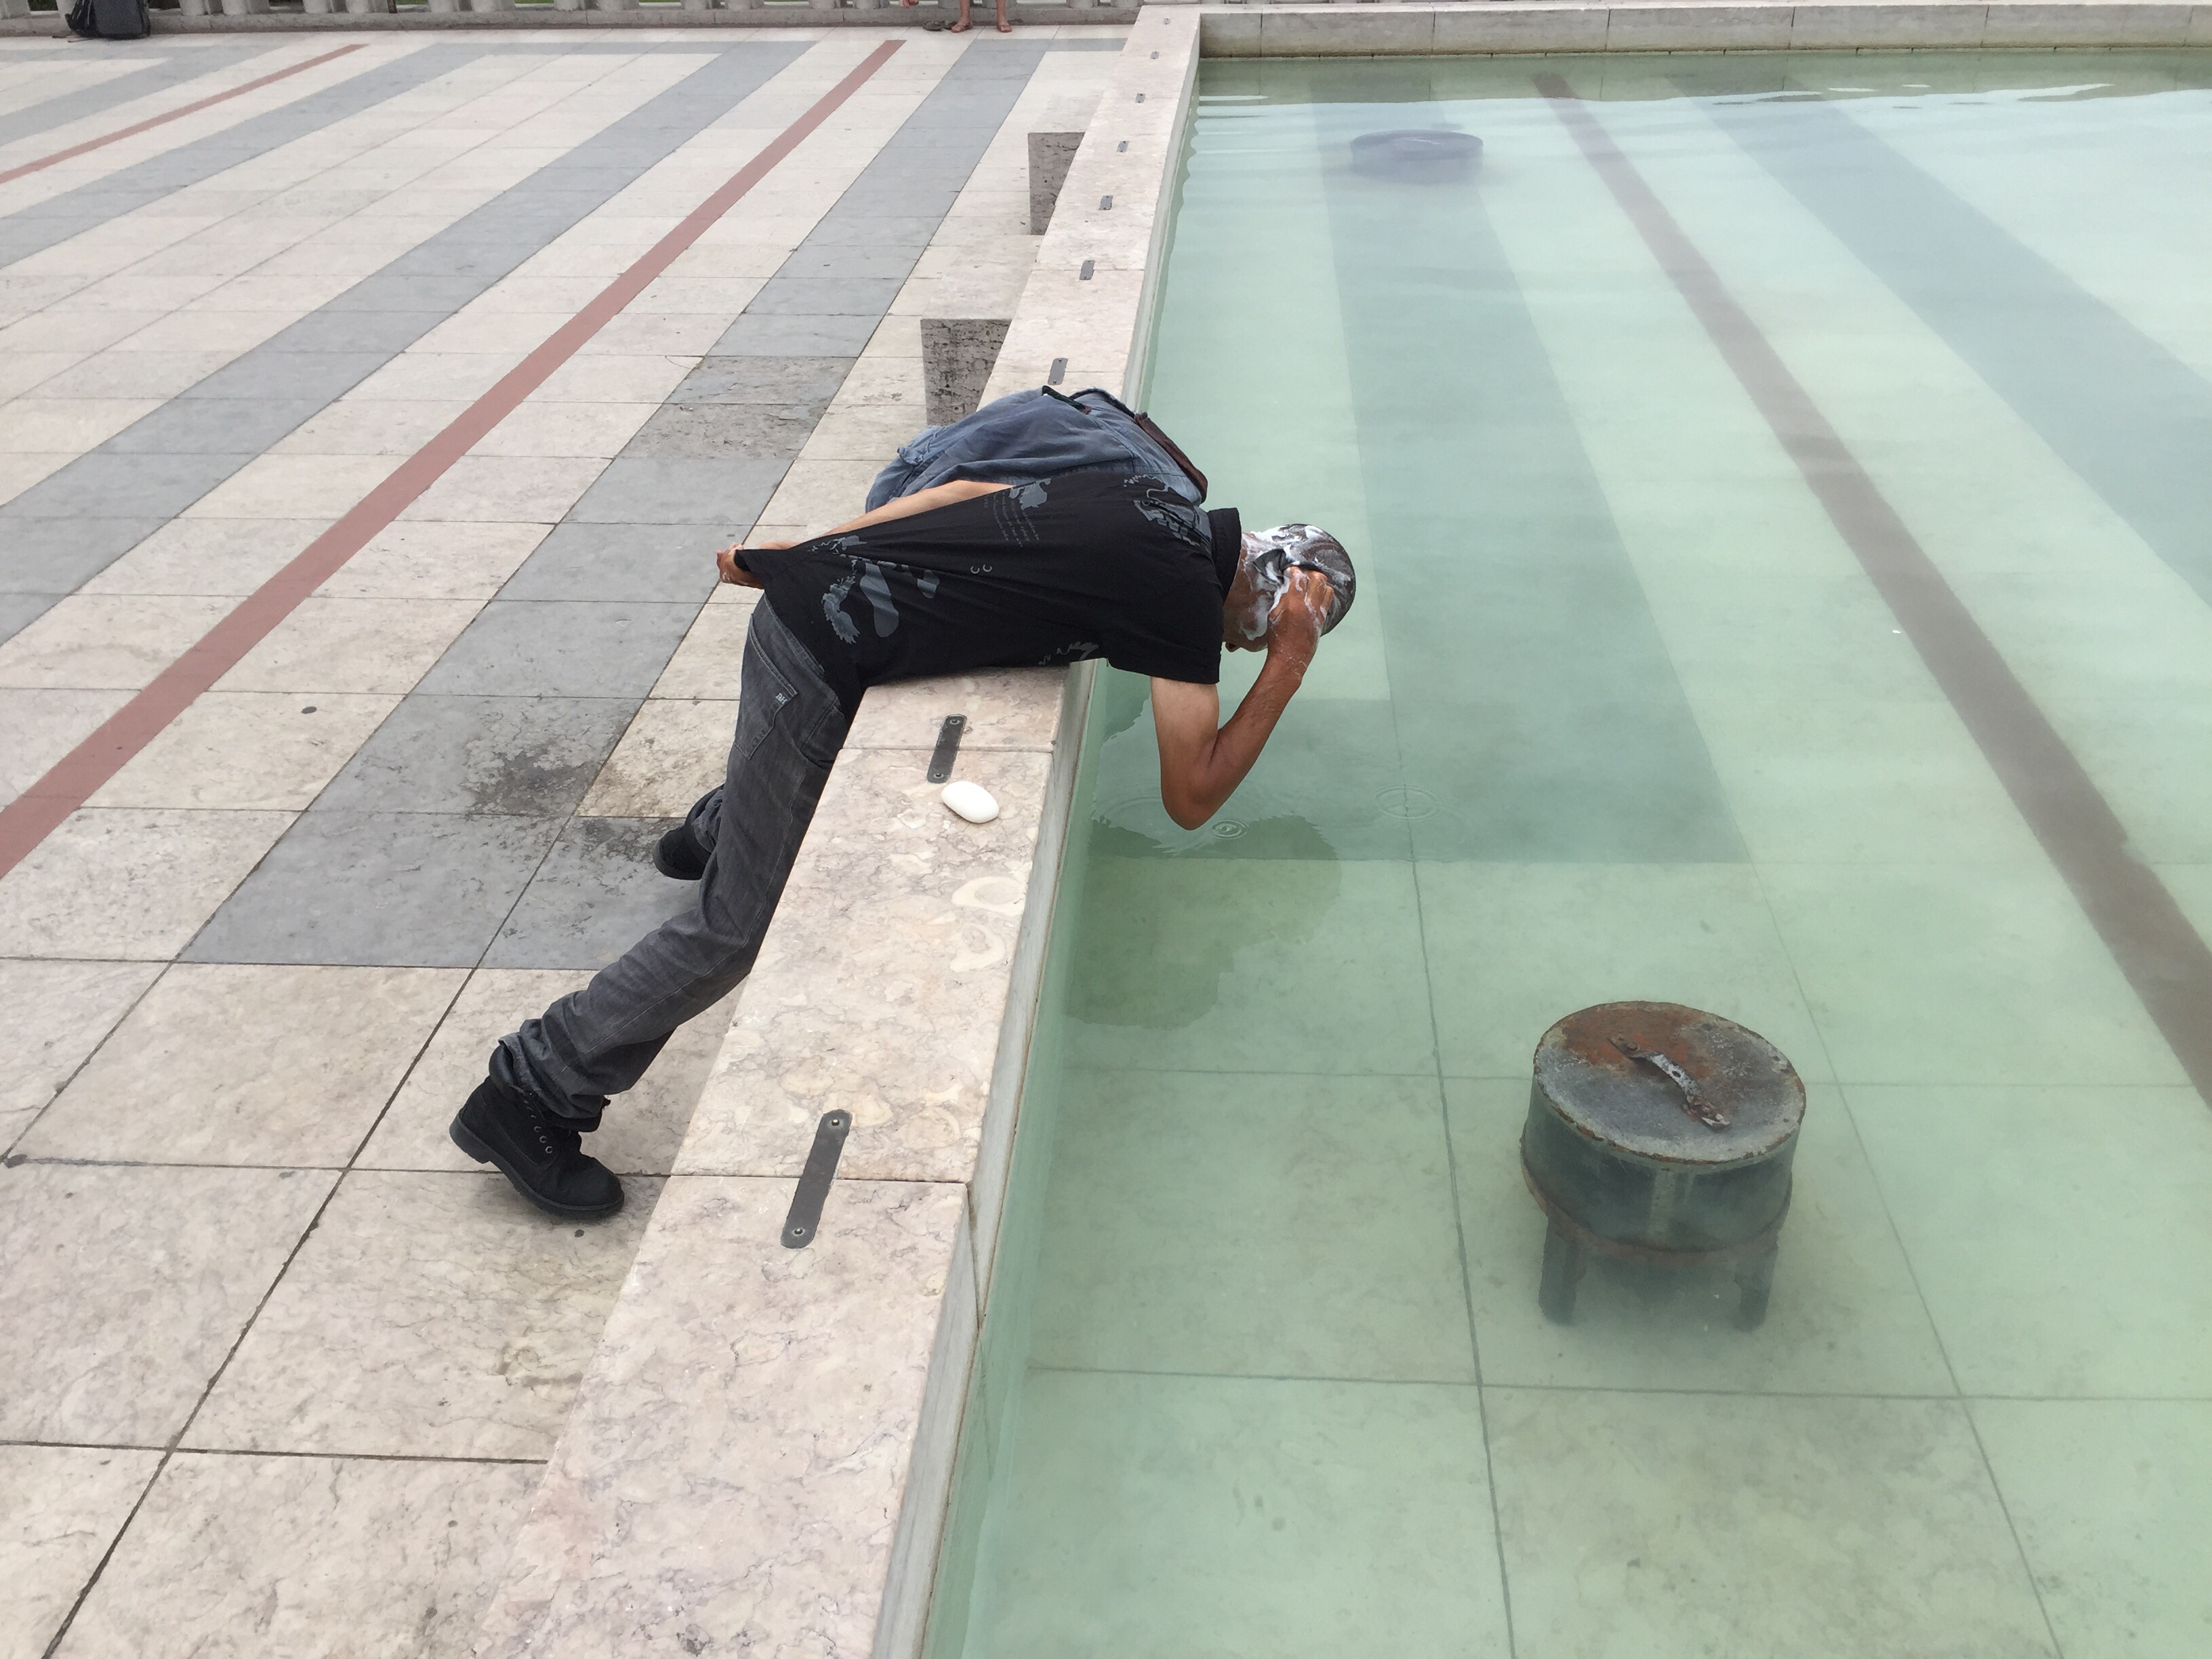
floor, skateboarding, sports, flooring